North Hessary Tor transmitting station

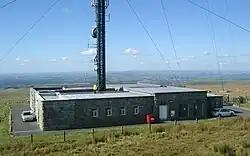
Transmitter building and foot of mast

In all BBC publications the national FM ERPs for North Hessary Tor are listed as 160 kW (mixed polarisation): Classic FM list their ERP as 80 kW (horizontal) and 80 kW (vertical) for North Hessary Tor which equates to the same power as the BBC.